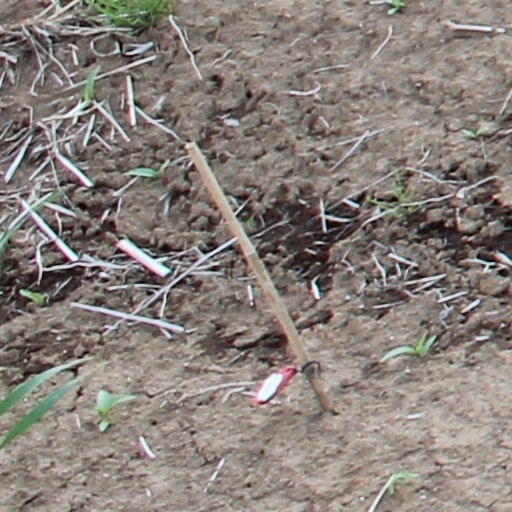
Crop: wheat